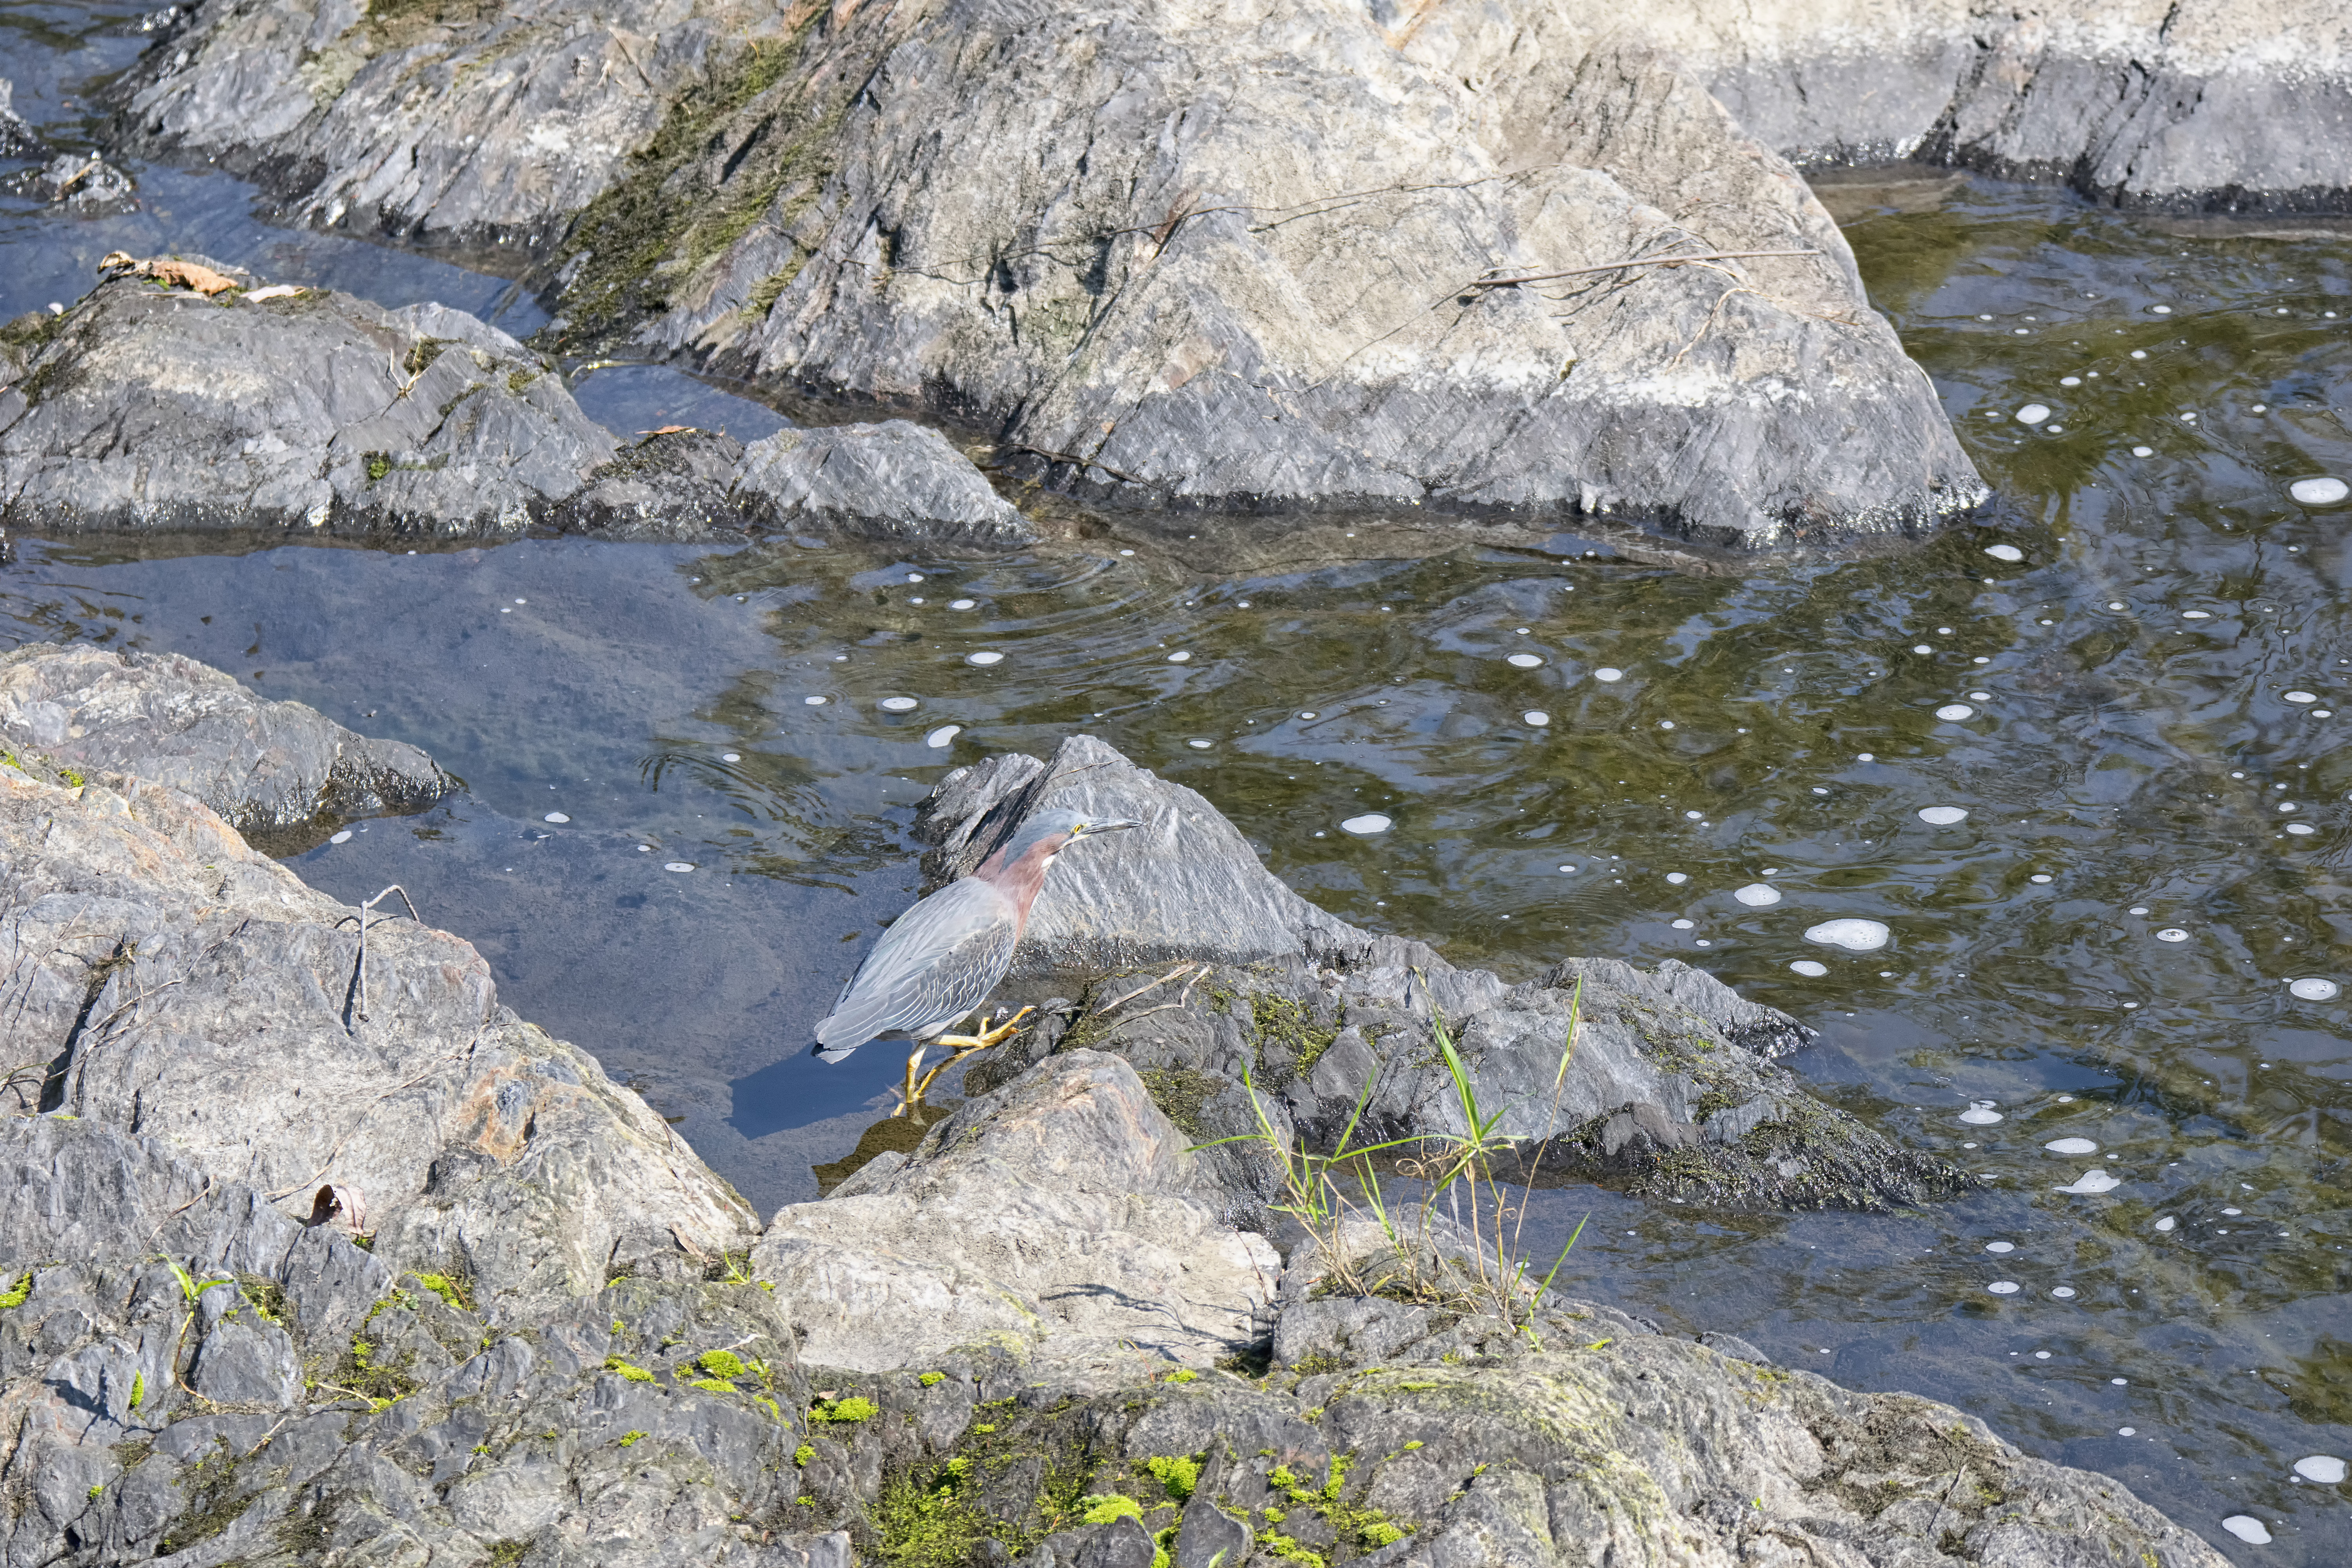
sea, water, bird, river, wildlife, stream, green, geology, canada, vert, quebec, heron, sherbrooke, oiseau